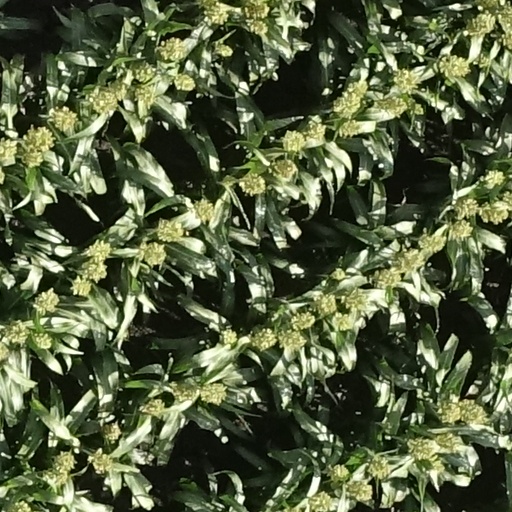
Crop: sorghum